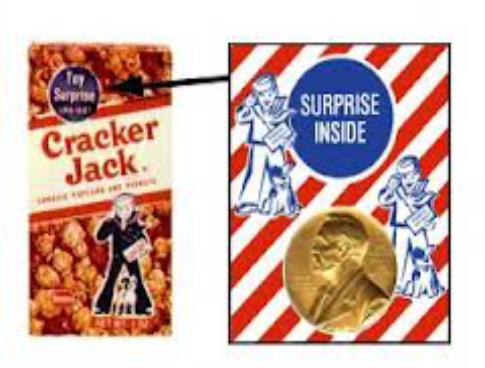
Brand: Cracker Jack
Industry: Food